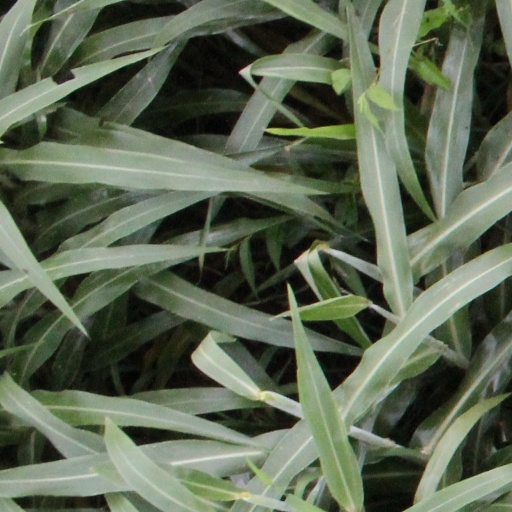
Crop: sorghum